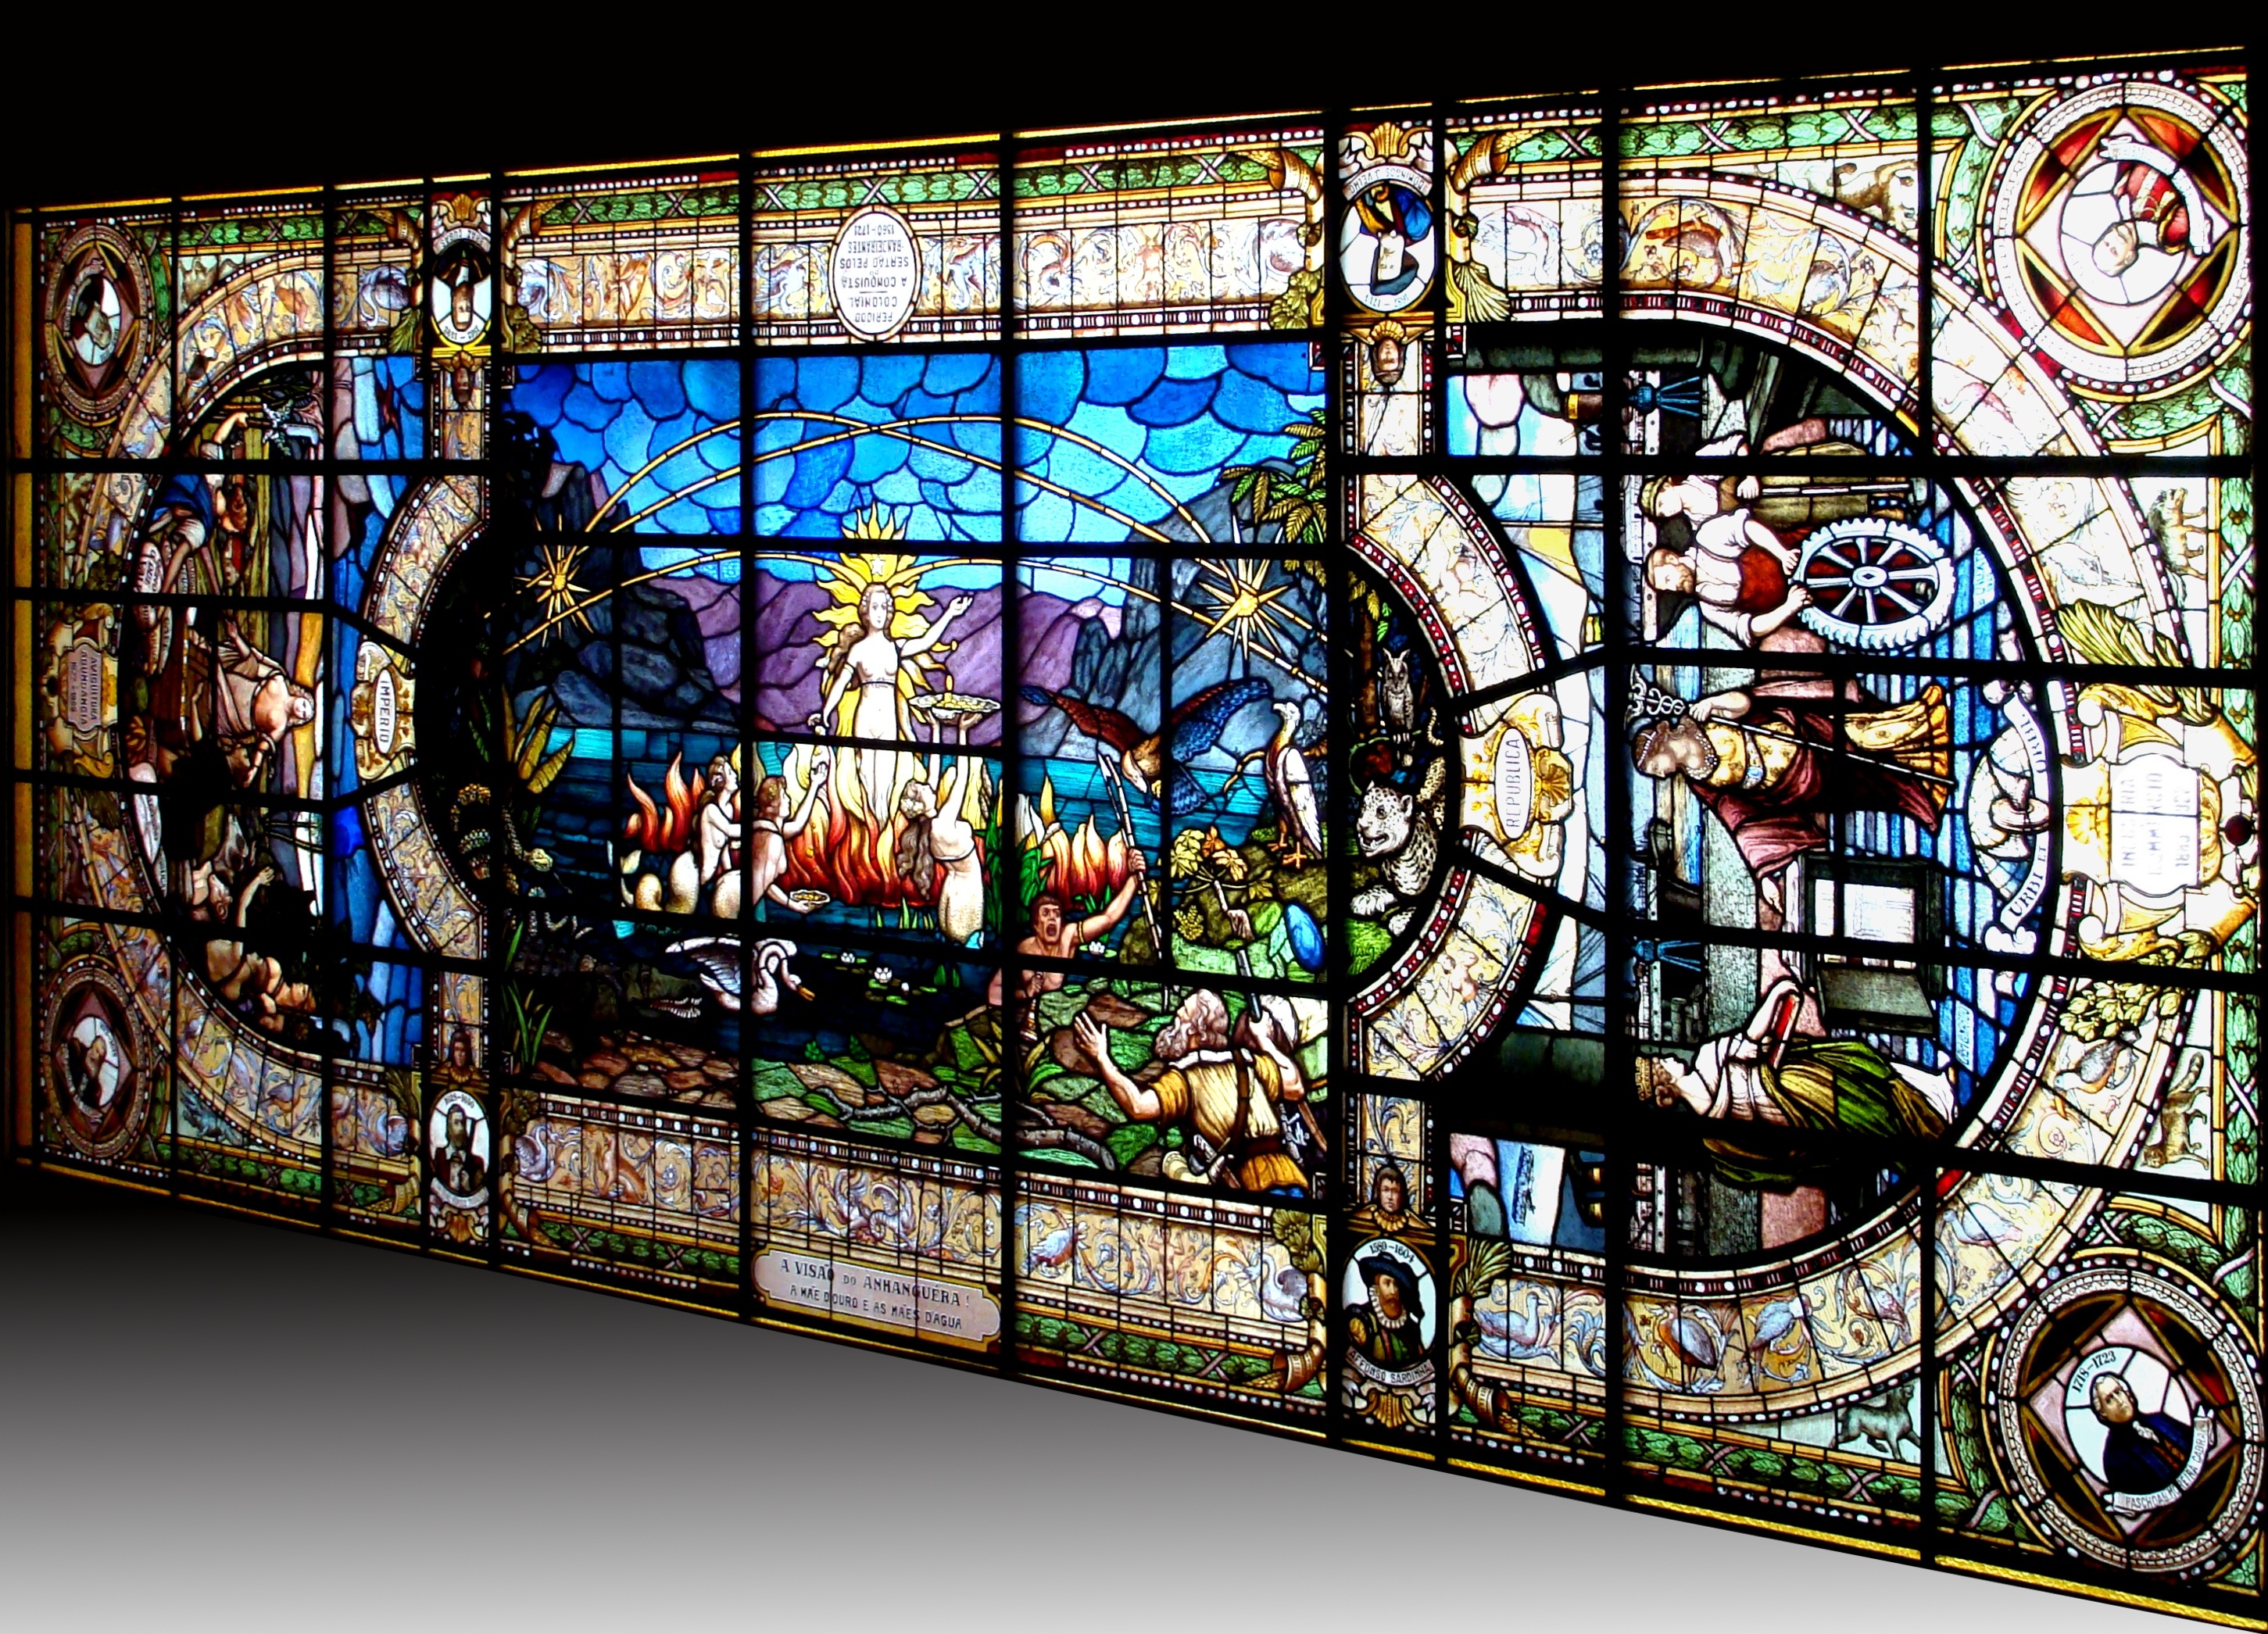
window, glass, perspective, material, stained glass, art, santos, brazil, modern art, coffee bag